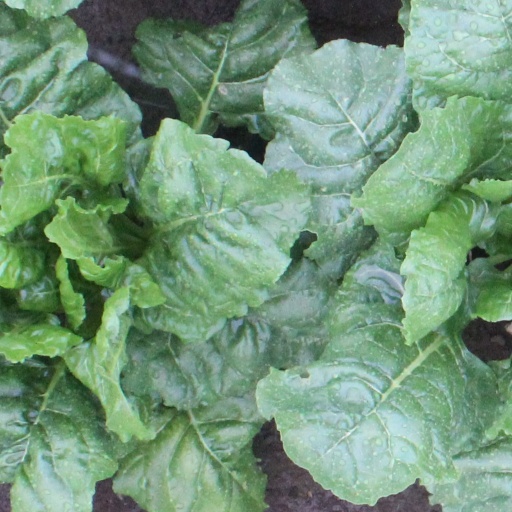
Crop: sugar beet